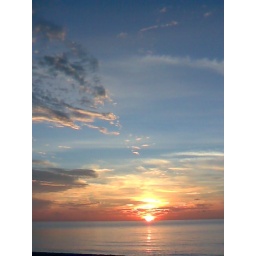
No beach in the way, sky and ocean.